Nationaal Songfestival

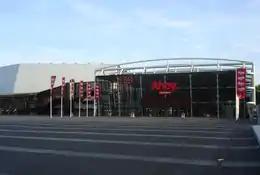
Rotterdam Ahoy, venue of the 2000, 2001 and 2003 editions

After a two-year hiatus, returned in 2009 as the selection method for the Dutch Eurovision entry; this time to select a song for De Toppers, who had been internally selected by the TROS as the Dutch representatives. In 2010, this format was reversed when the song "" written by Pierre Kartner was internally selected, and the performer was chosen through . Both schlager acts failed to qualify for the final of the Eurovision Song Contest and were subject of heavy criticism in the Netherlands.